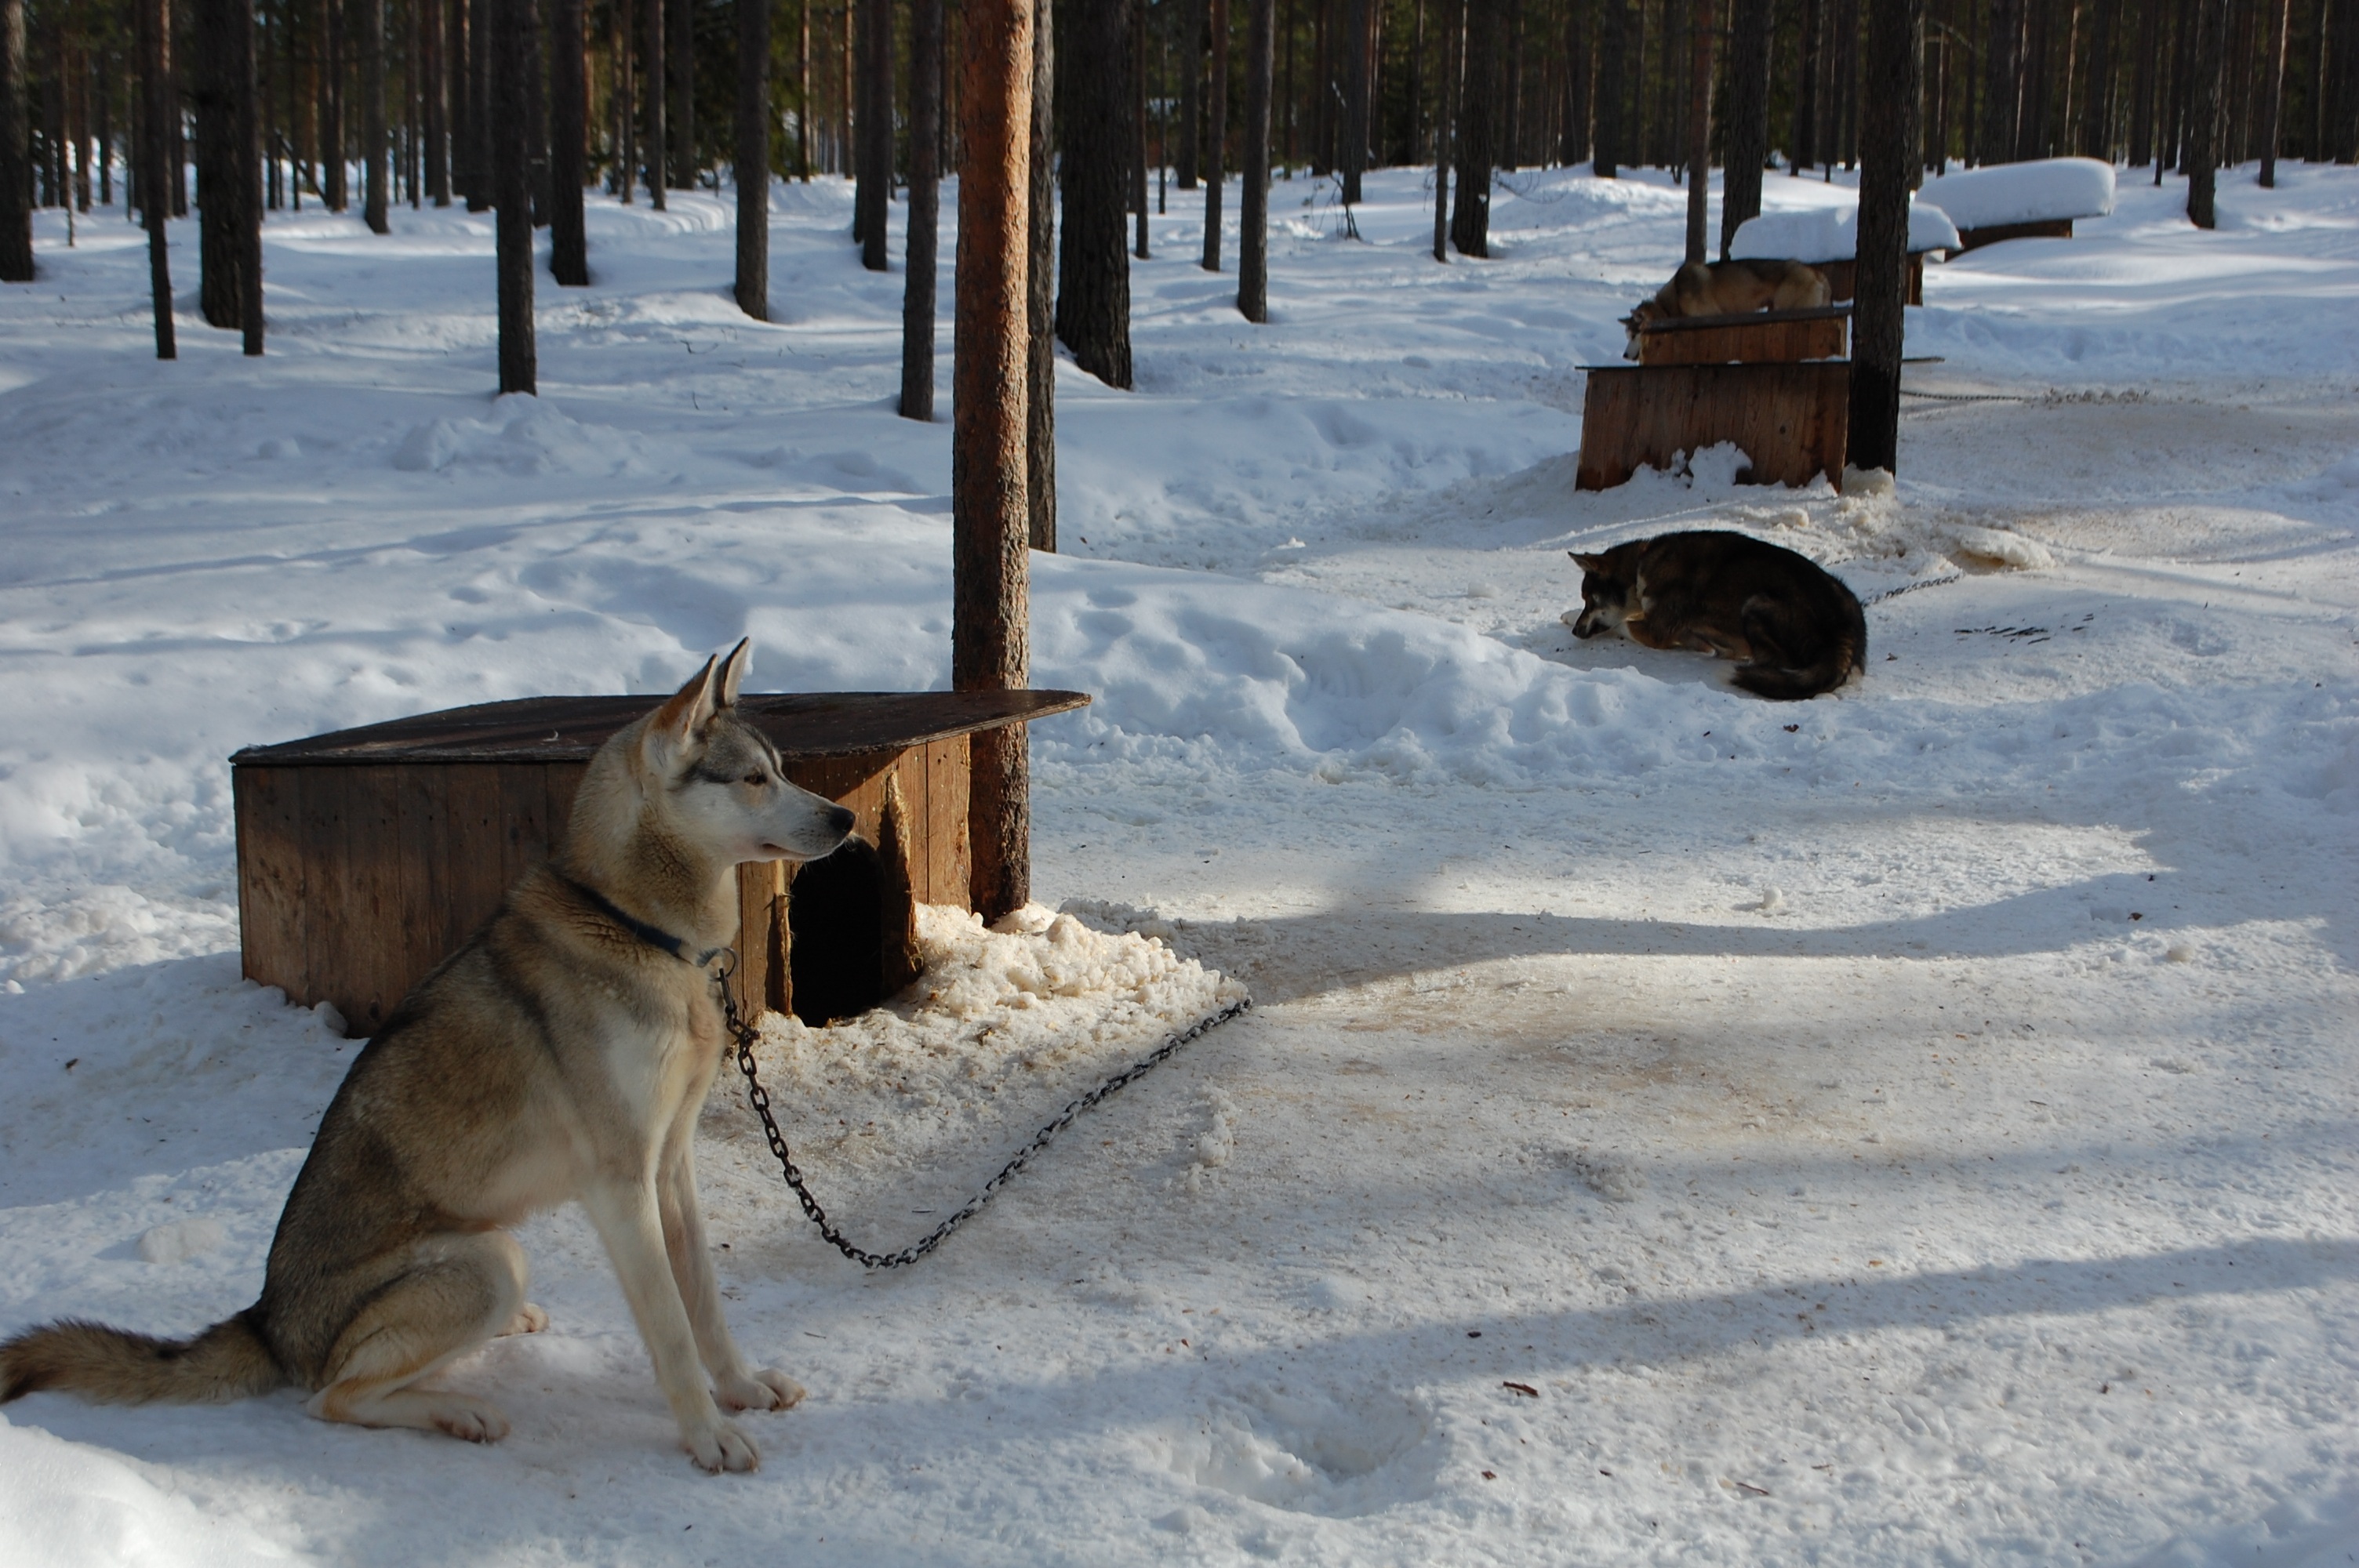
snow, winter, dog, ice, weather, season, dogs, finland, rovaniemi, dog like mammal